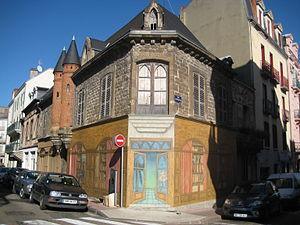
Maison natale d'Albert Londres, 2 rue Besse, Vichy
Albert Londres, né le 1ᵉʳ novembre 1884 à Vichy et mort le 16 mai 1932 dans le golfe d'Aden, au large du protectorat d'Aden, dans l'océan Indien, est un journaliste et écrivain français.